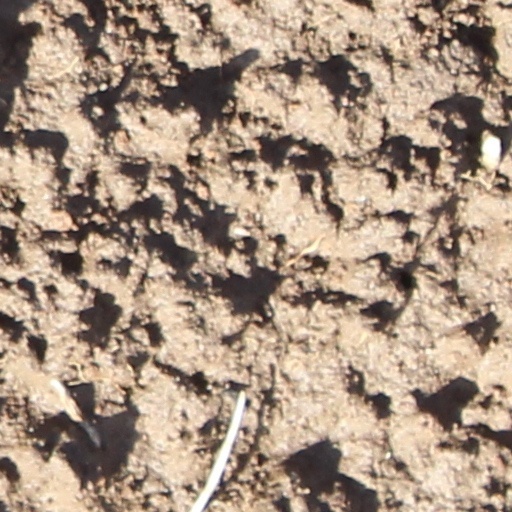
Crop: wheat